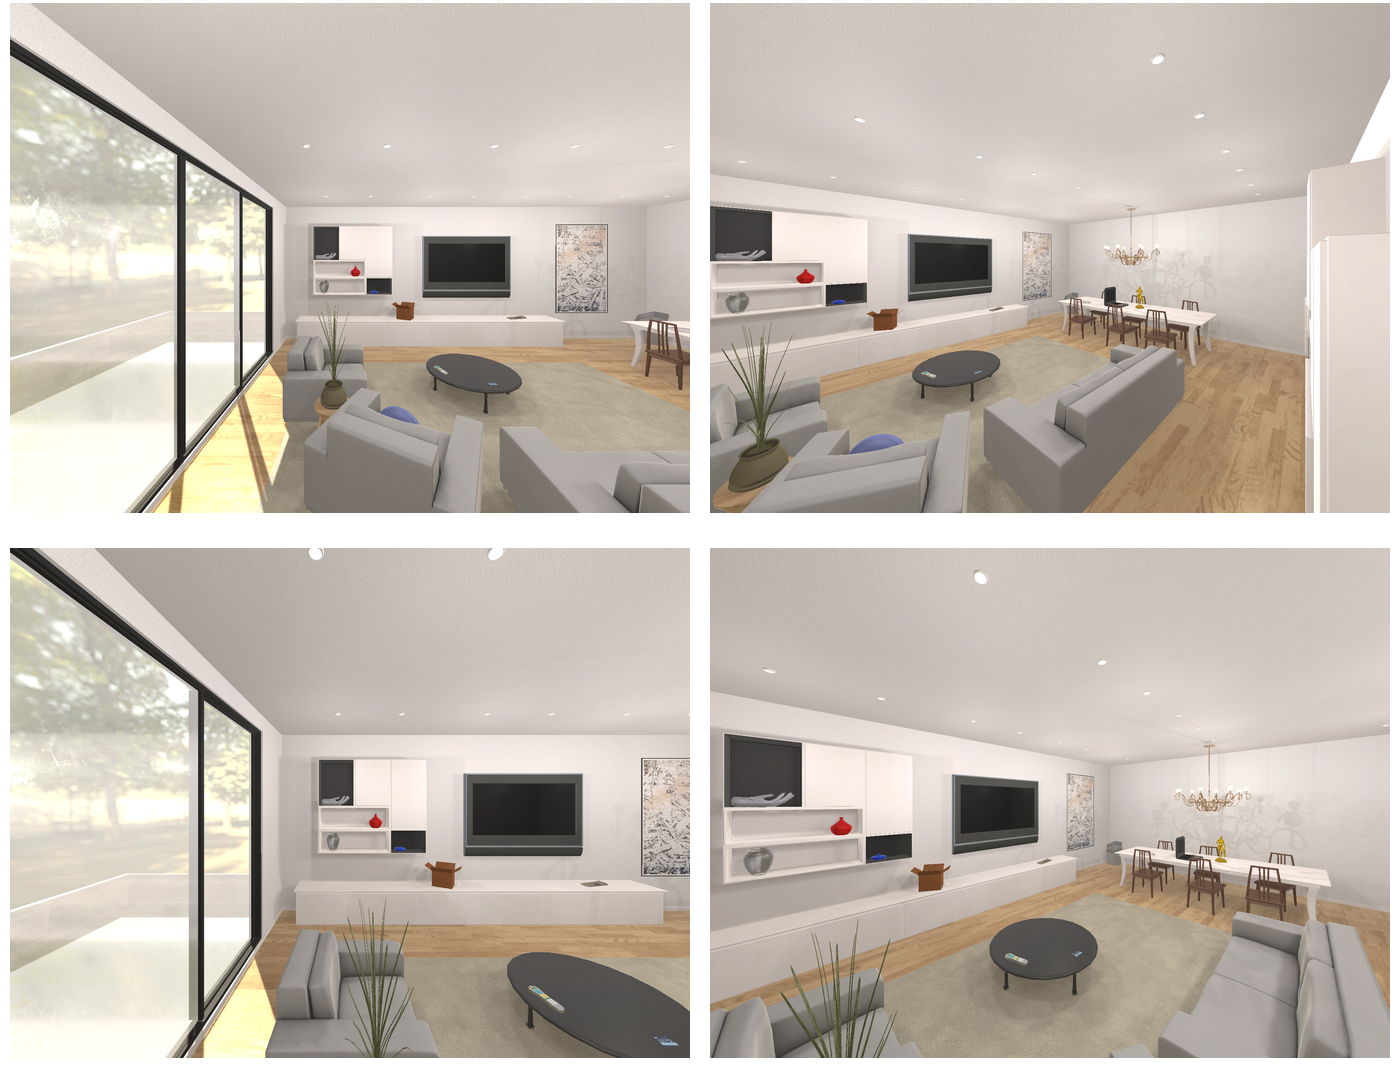Task instruction: Turn on the television.
Answer: {"task_instruction": "Turn on the television.", "nodes": ["remote control", "tv"], "edges": [{"functional_relationship": "control", "object1": "remote control", "object2": "tv", "spatial_relations": ["lower_than", "in_front_of", "right_of"], "is_touching": false}], "action_type": "press", "function_type": "device_control"}